Theodorus Schrevelius

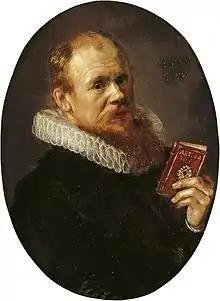
Theodorus Schrevelius, by Frans Hals.

Theodorus Schrevelius (25 July 1572 – 2 December 1649) was a Dutch Golden Age writer and poet.